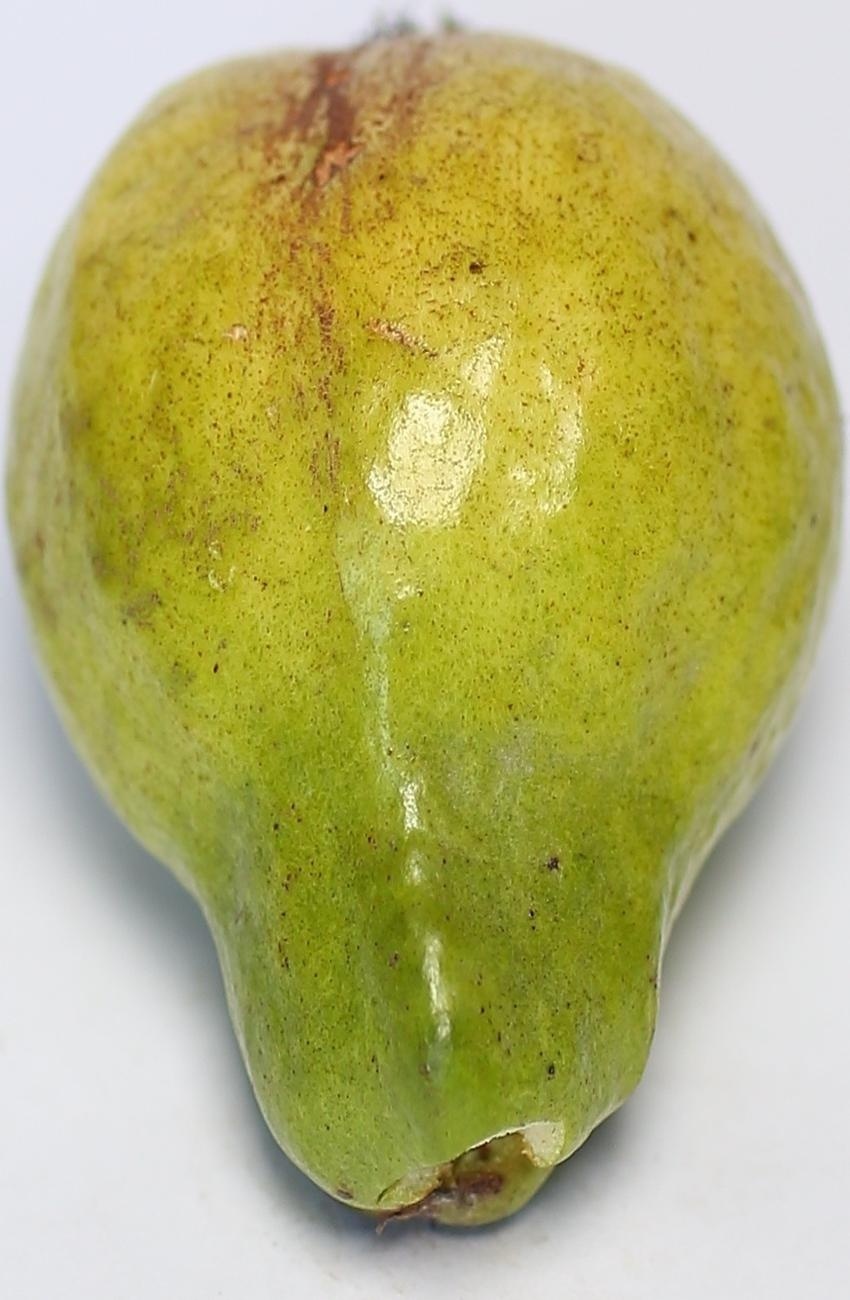
Maturity: mature-green
Variety: local-sindhi